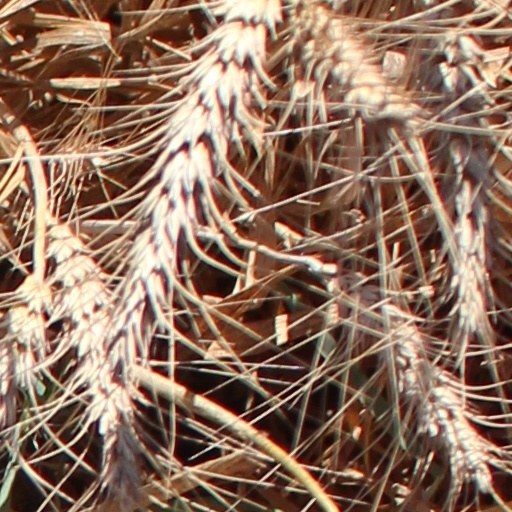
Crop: wheat